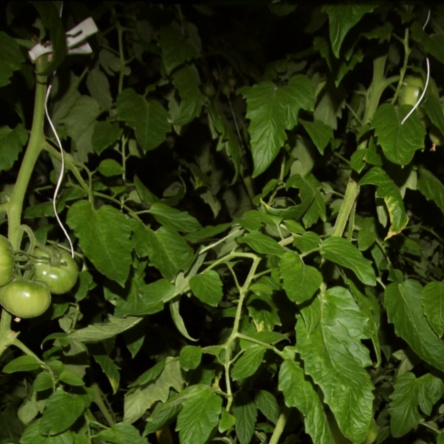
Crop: tomato